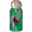
Label: can